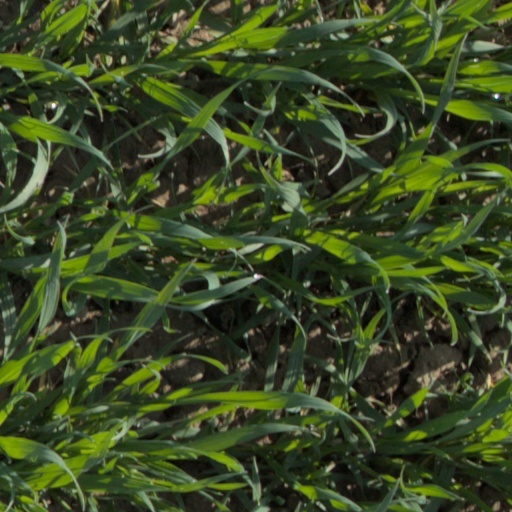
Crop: wheat